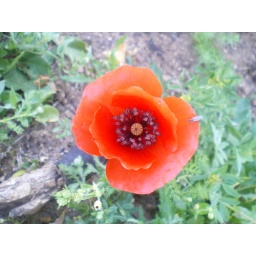
i toke this pic in my villageits red flower named 9awch in tachllhit